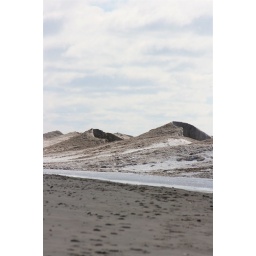
These &amp;quot;dunes&amp;quot; were formed by ice on lake michigan that sand blew over. How beautiful can it be!!